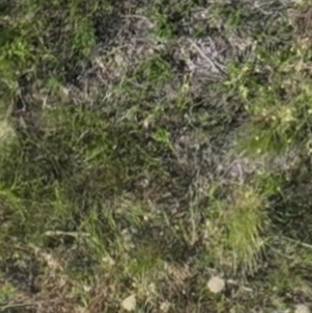
Month: july
Dye color: blue
Dye concentration: low